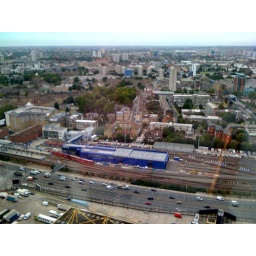
View from the 23rd floor of an office building in Canary Wharf.